Ibrahim Afellay

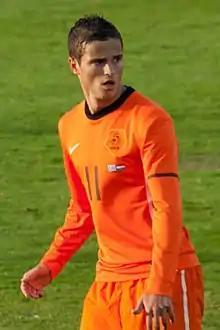
Afellay with the Netherlands in 2011

Ibrahim Afellay (born 2 April 1986) is a Dutch former professional footballer who played as an attacking midfielder or winger. He currently works for Dutch broadcaster NOS as a football pundit.